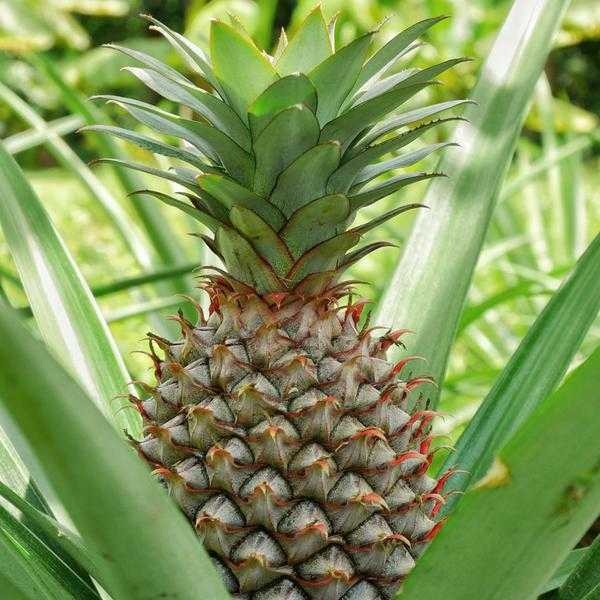
Label: Pineapple